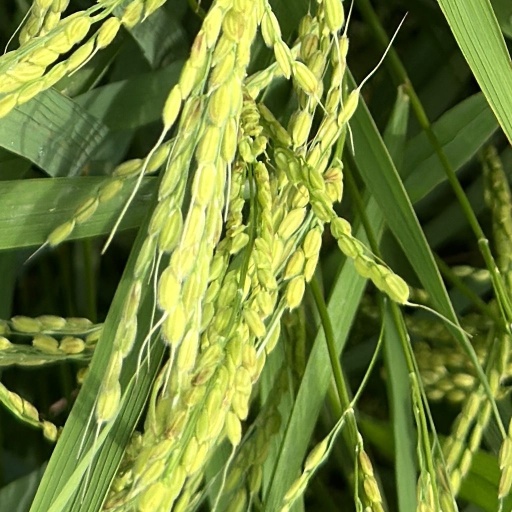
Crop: rice